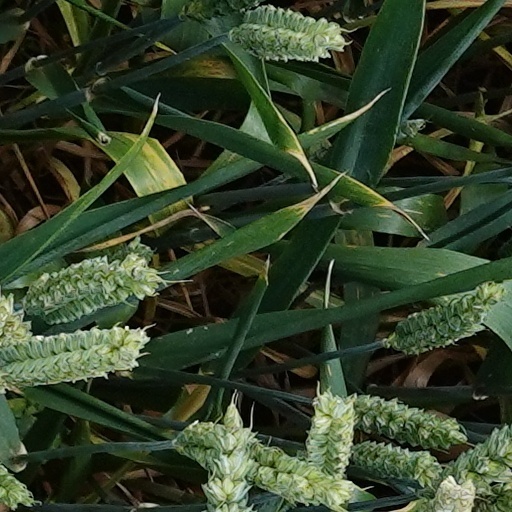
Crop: wheat